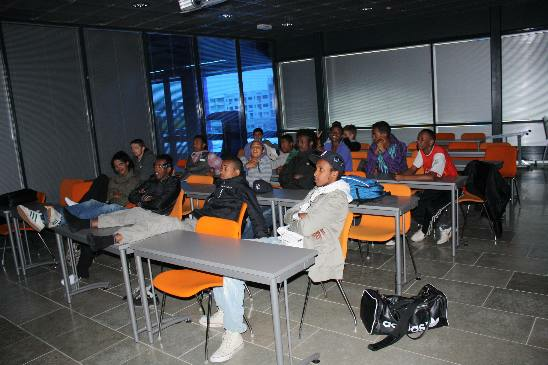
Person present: Yes